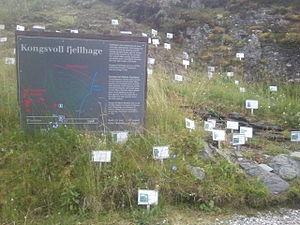
Le Kongsvoll fjellhage est un jardin botanique norvégien situé dans les montagnes du Dovrefjell, dans le hameau de Kongsvoll appartenant à la commune d'Oppdal, comté de Sør-Trøndelag. Ce jardin est spécialisé dans les plantes de montagne et arctique.